SS Malolo

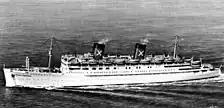
"Queen Frederica"

After retirement by the Matson Line, she was sold to Home Lines, which renamed her "Atlantic" and later "Queen Frederica" (after Queen Frederica of Greece) before being sold to Chandris Lines. After 50 years of service for several different companies, she was sold to Greek breakers in July 1977 and was towed to the breaker's yards at Eleusina, Greece. In February 1978 while her interiors were being demolished, she was gutted by fire and work was temporarily halted. Three years later, her remaining hull sections could still be seen among other ships at the breaker's yard.